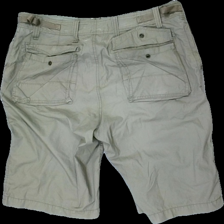
View: back
Type: Shorts
Category: Men
Brand: Missing
Brand text on label: TRN jeans
Colors: Green
Material: 81% Cotton 19% Polyester
Cut: Regular
Size: 40
Season: All
Stains: Major
Price range: <50
Recommended usage: Export